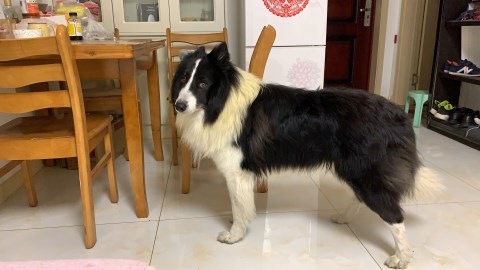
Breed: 2594-n000109-Border_collie